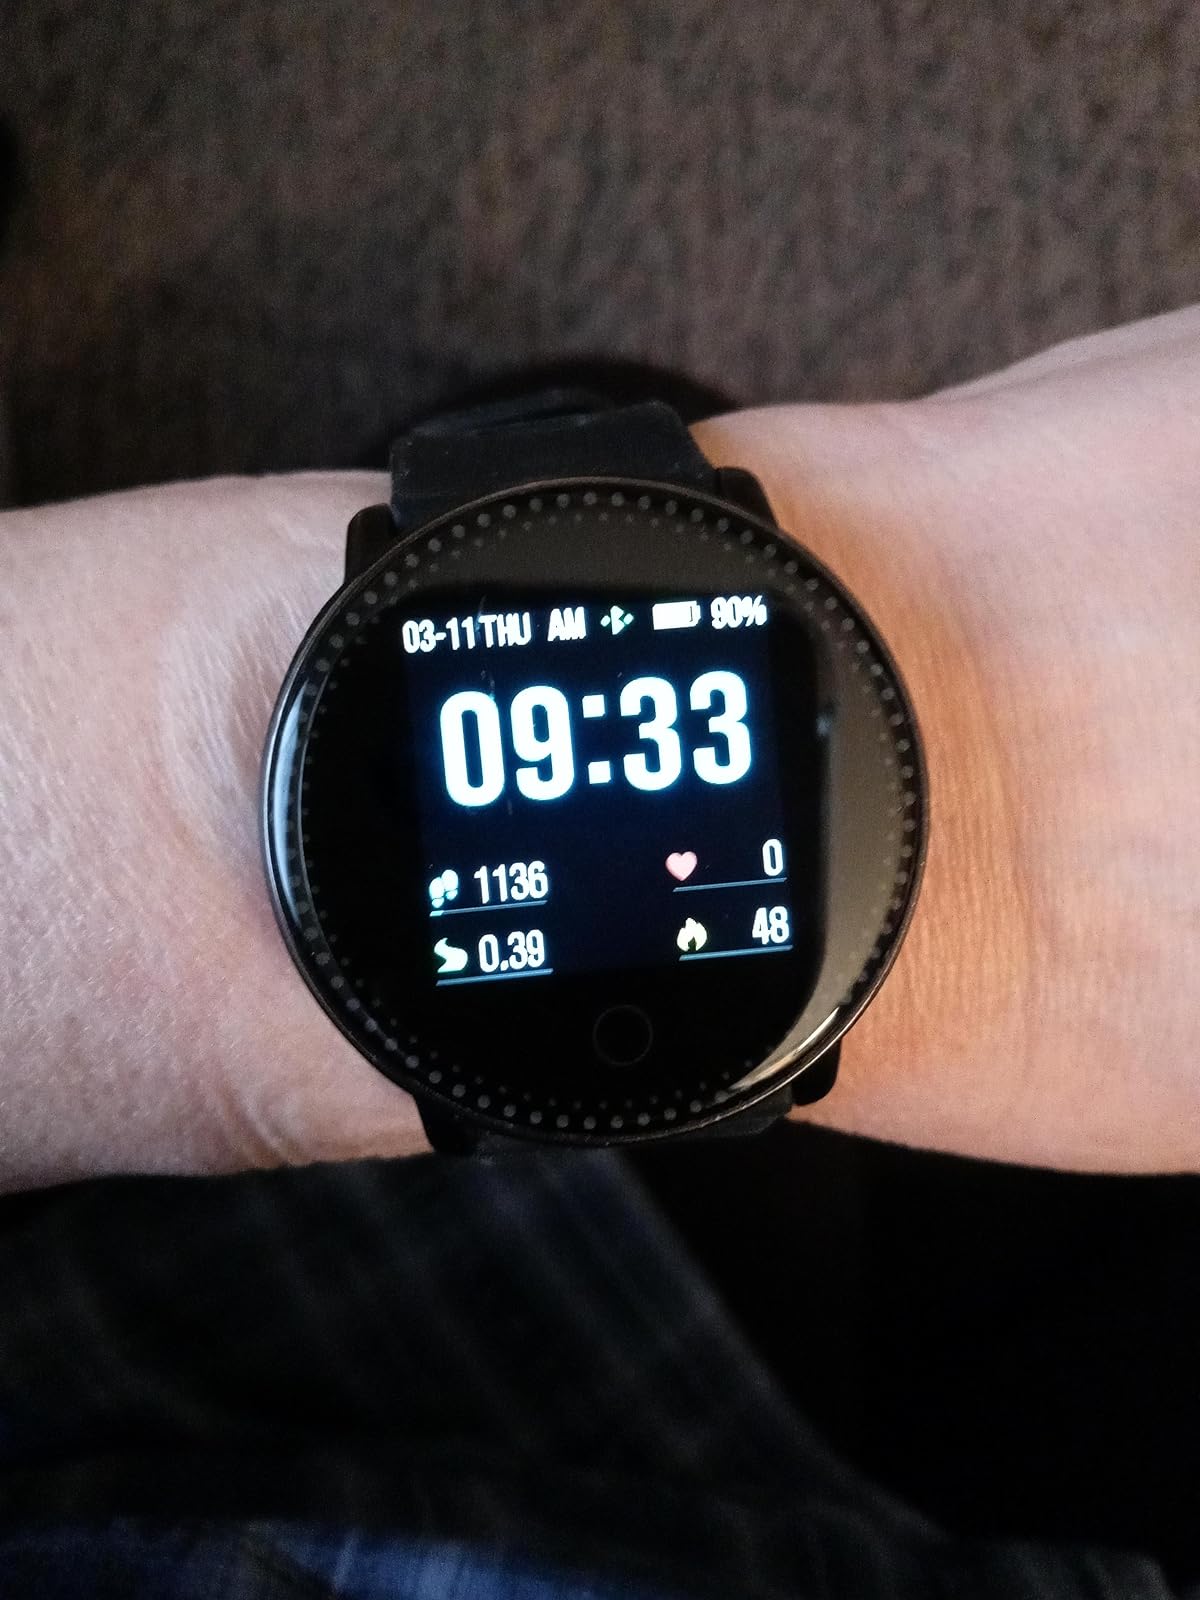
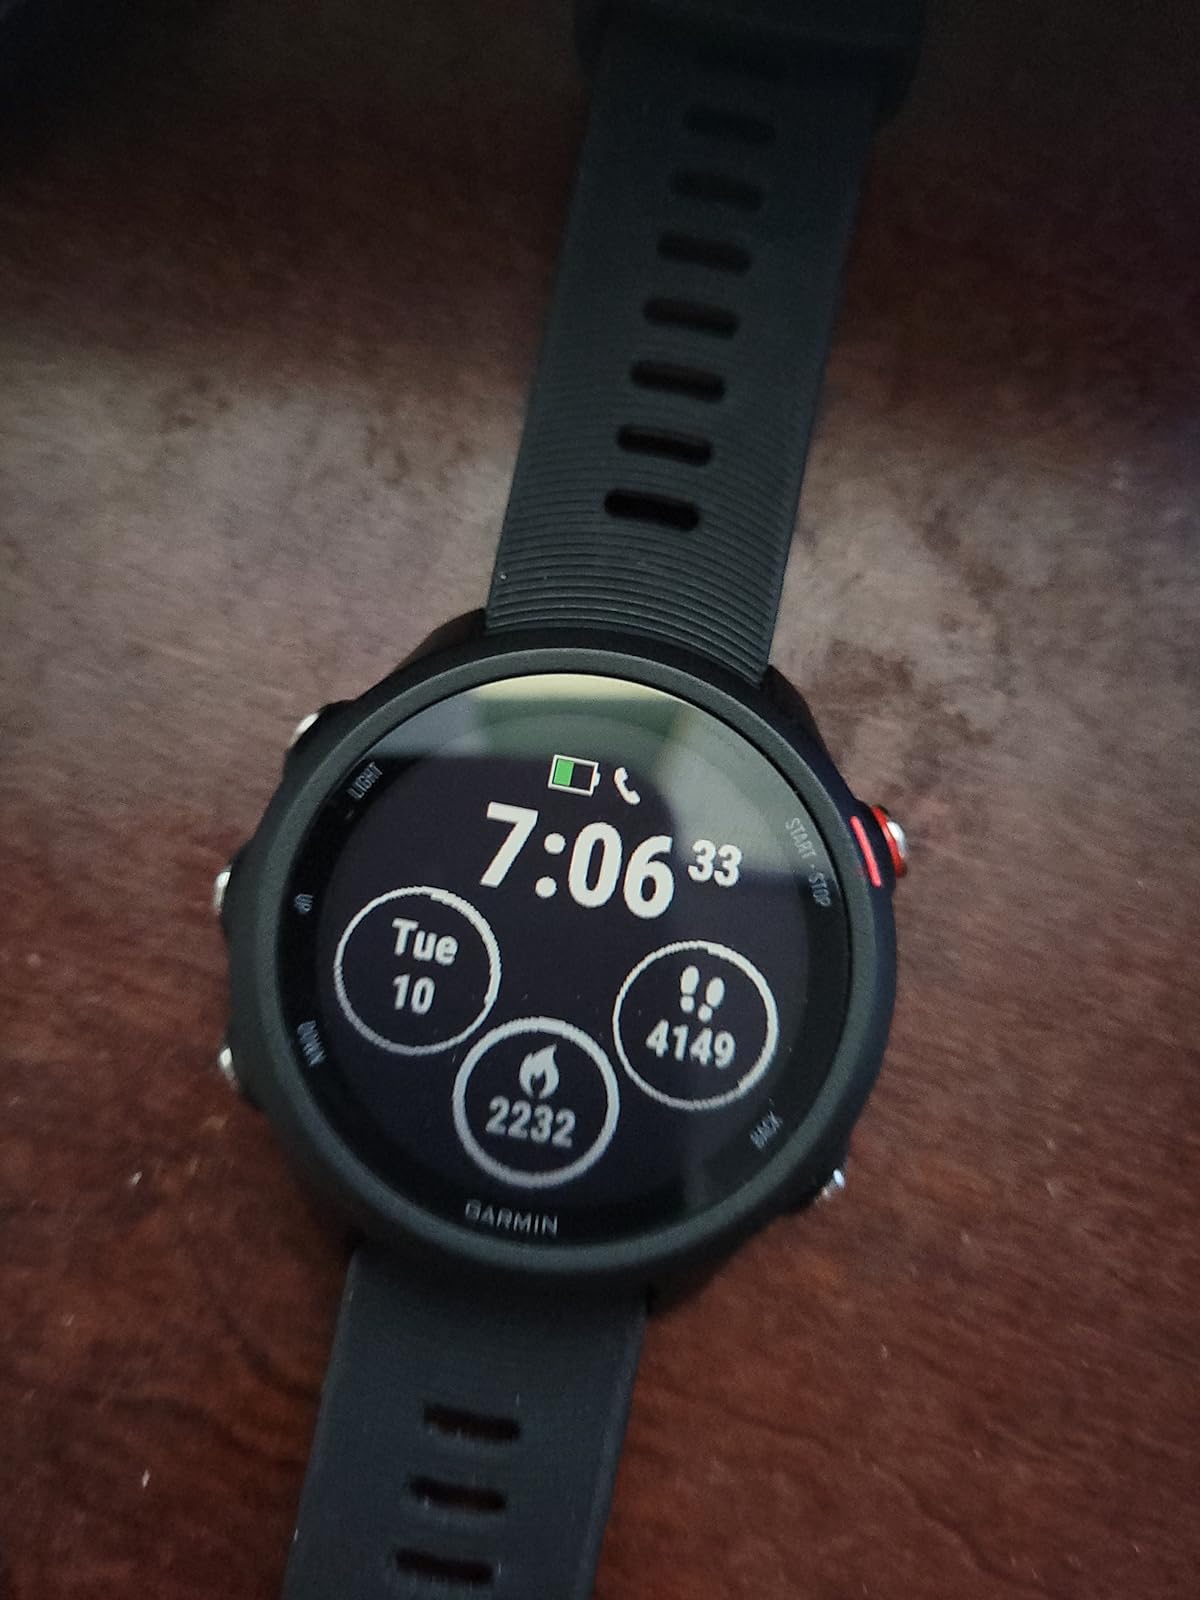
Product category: smartwatch
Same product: no